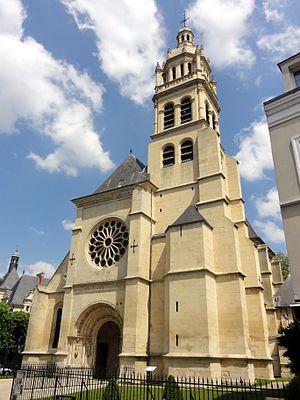
Façade occidentale.
Cette liste recense les monuments historiques du département du Val-d'Oise, en France.
L'église Saint-Martin est une église catholique paroissiale située à L'Isle-Adam, en France. C'est une église de style Renaissance d'une grande homogénéité, édifiée entre 1487 et 1567 avec des interruptions, sous la direction d'au moins deux architectes différents. L'influence gothique demeure encore visible en ce qui concerne le plan, la structure du portail occidental et les nervures des voutes. Un grand incendie en 1661 ne laisse pas de trace majeures. La Révolution française entraîne par contre la perte des vitraux et la mutilation du statuaire, et les travaux de restauration pendant le troisième quart du XIXᵉ siècle vont de pair avec la reconstitution intégrale de nombreux éléments sculptés, parfois sans fidélité au modèle. Les extensions de la même époque, portant notamment sur les deux étages supérieurs du clocher et une nouvelle chapelle de la Vierge au sud, se font par contre dans le style de la première Renaissance. Le mobilier de l'église, particulièrement riche, est de provenance diverse et a été rassemblé par l'abbé Grimot au XIXᵉ siècle.